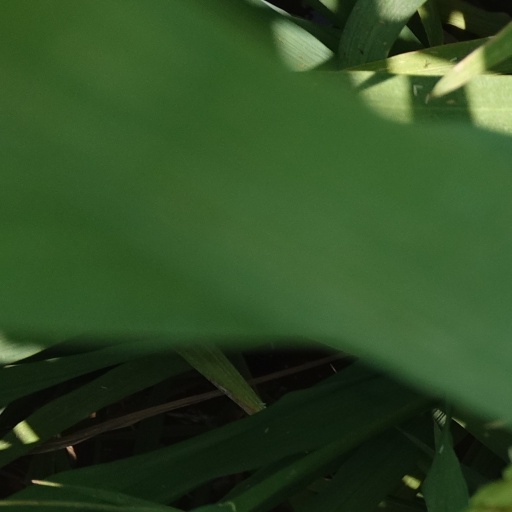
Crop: rice